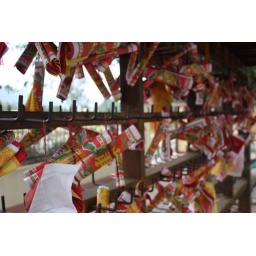
These wishes/ scrolls were hung on a wooden rack underneath the different Chinese zodiac animals